Grand Central Pub

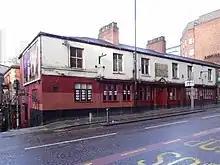
The pub in 2019

Grand Central is a rock/metal pub and music venue at 80 Oxford Street, near Oxford Road railway station and opposite The Principal Manchester hotel in Manchester, England.